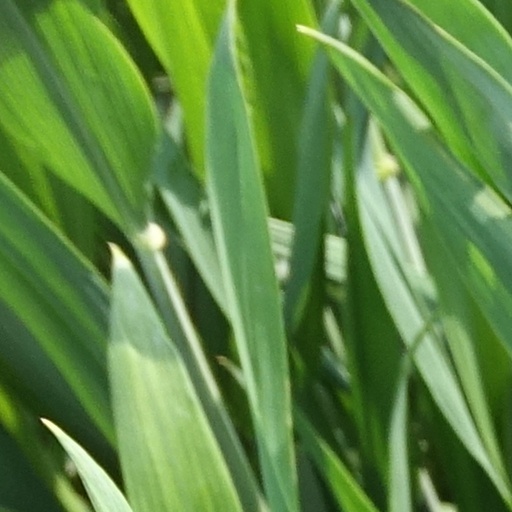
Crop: wheat